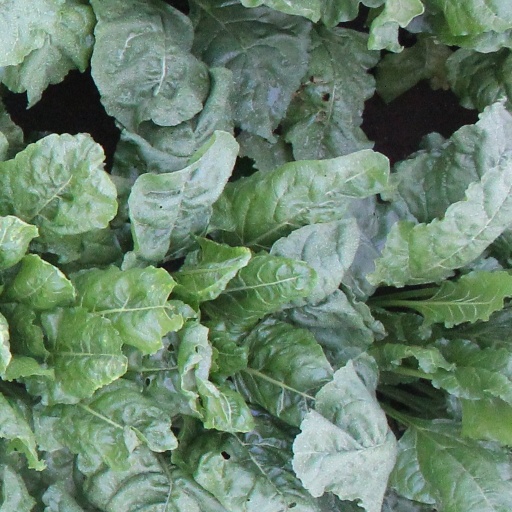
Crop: sugar beet